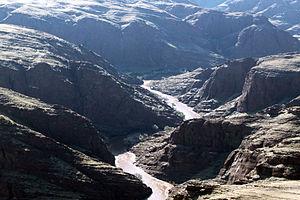
La Namibie est un État du sud-ouest de l'Afrique située au niveau du tropique du capricorne, entre l'Angola au nord, le fleuve Orange et l'Afrique du Sud au sud, la cote atlantique à l'est, le Botswana à l'ouest avec d'est en ouest le désert du Namib, le plateau central et le désert du Kalahari.